196th Rifle Division

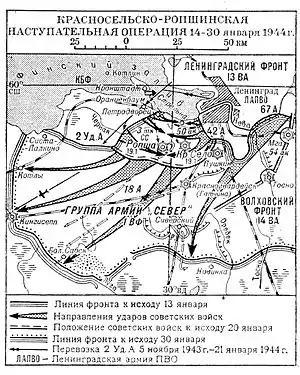
Krasnoe Selo-Ropsha Offensive. Note initial positions of 2nd Shock Army.

The offensive began on January 14. The final offensive concept required the 2nd Shock and 42nd Armies to penetrate the German defenses along the eastern flank of the bridgehead and near Pulkovo southwest of Leningrad, link up at Ropsha, and encircle and destroy the German forces in the Krasnoye Selo, Ropsha, and Strelna regions. After capturing these initial objectives the two Armies were to advance southwest toward Kingisepp and south toward Krasnogvardeysk. The 108th Corps and the 152nd Tank Brigade were in second echelon of 2nd Shock, and were to strengthen the offensive by attacking toward Krasnoye Selo in case the initial assault failed. Otherwise, it was to initiate a pursuit to the south.